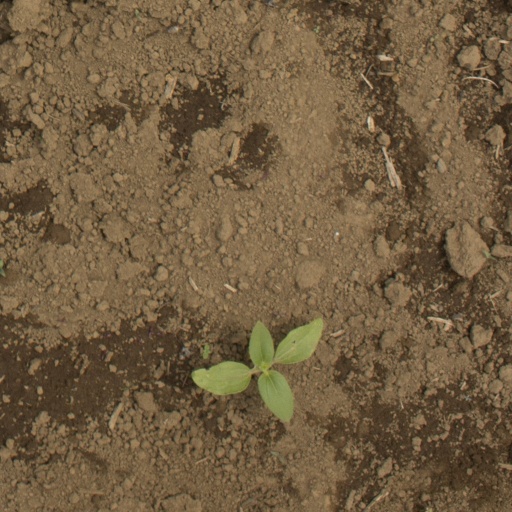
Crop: Jerusalem artichoke